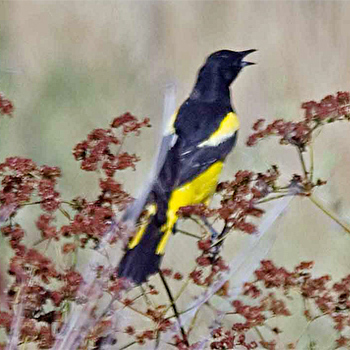
dark black yellow and white bird with a sharp black billa mostly black bird with yellow patches in few places.
this is a yellow and black bird with a above average sized beak.
this bird has a black head, nape and throat with streaks of yellow and white on it's side and wings
this bird has a black body with yellow wing feathers and black and white wingbars.
this small bird has yellow and black wings, a small black head and a black beak.
the bird is dark black in color with yellow accents.
this bird has a black head, body and tail, with yellow stripes complementing the wings and lower body.
this bird is black and yellow with a yellow belly and a black crown.
black bird, yellow and white markings on wings short sharp beak.
Species: Scott Oriole